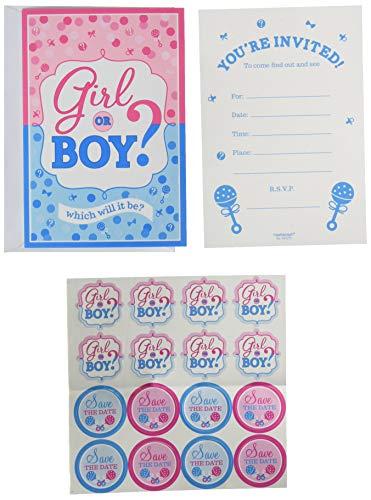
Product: Amscam 8 Count Reveal Party Girl Or Boy? Invitations, 6 1/4" x 4 1/4", Blue/Pink
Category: Toys & Games | Party Supplies
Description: The gender reveal party.
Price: $14.99